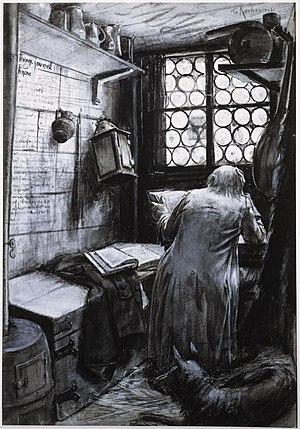
Ursus dans sa cahute. Ce dessin de Georges-Antoine Rochegrosse a servi de modèle à la gravure de Fortuné Méaulle reproduite en page 13 du roman de Victor Hugo, L'Homme qui rit, dans l'Édition Hugues (1886). L'illustration correspond au texte de la première partie «
L'Homme qui rit est un roman philosophique de Victor Hugo publié en avril 1869 dont l’action se déroule dans l’Angleterre de la fin du XVIIᵉ et du début du XVIIIᵉ siècle. Il est notamment célèbre pour la figure mutilée dans un rire permanent de son héros qui a fortement inspiré le monde littéraire et cinématographique.